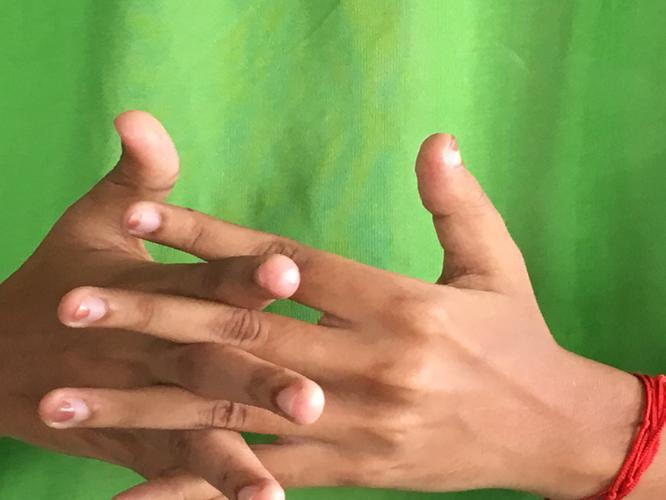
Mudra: Karkatta
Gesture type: double_hand